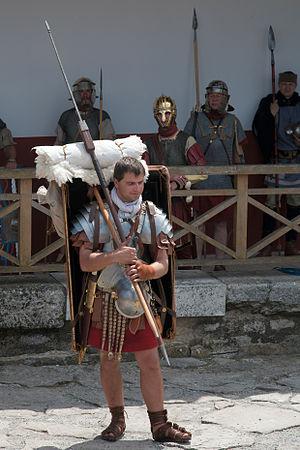
L’uniformologie est un domaine de recherches historiques qui étudie les uniformes et effets militaires à travers les âges et les civilisations. Il a pour principaux sujets d'étude les effets vestimentaires, chaussures et coiffures militaires, l'équipement individuel, les insignes d'unités et de grades ou encore les décorations militaires mais se consacre également à celle des uniformes d'institutions civiles ou para-militaires.